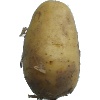
Label: white_potato